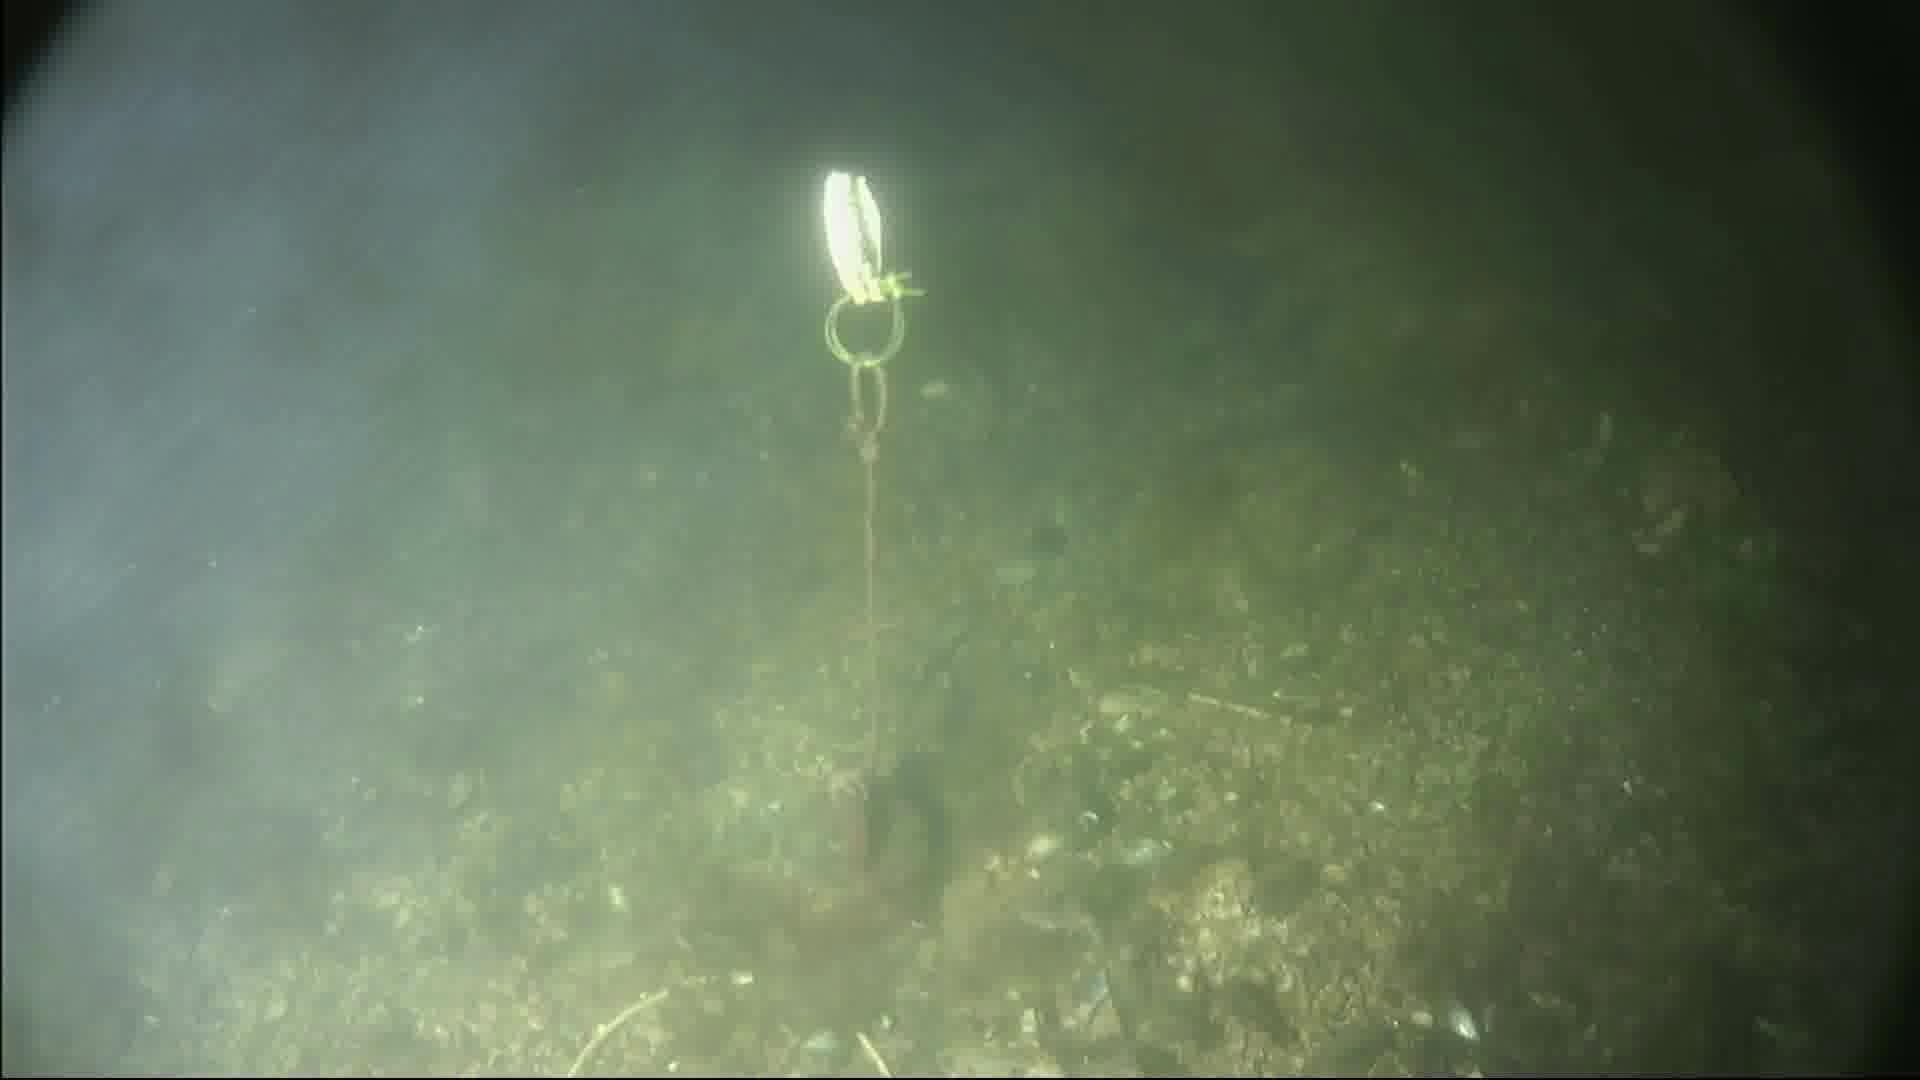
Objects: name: small_fish